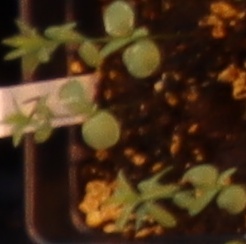
Label: Flax